Orrm

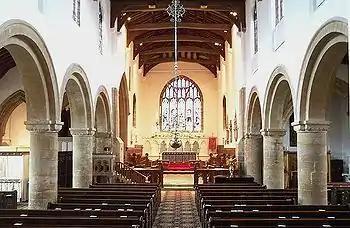
Bourne Abbey, where the "Ormulum" may have been composed.

According to the work's dedication, Orrm wrote the "Ormulum" at the behest of Brother Walter, who was his brother both (biologically, "after the flesh's kind") and as a fellow Augustinian canon. With this information, and the evidence of the dialect of the text, it is possible to propose a place of origin with reasonable certainty.